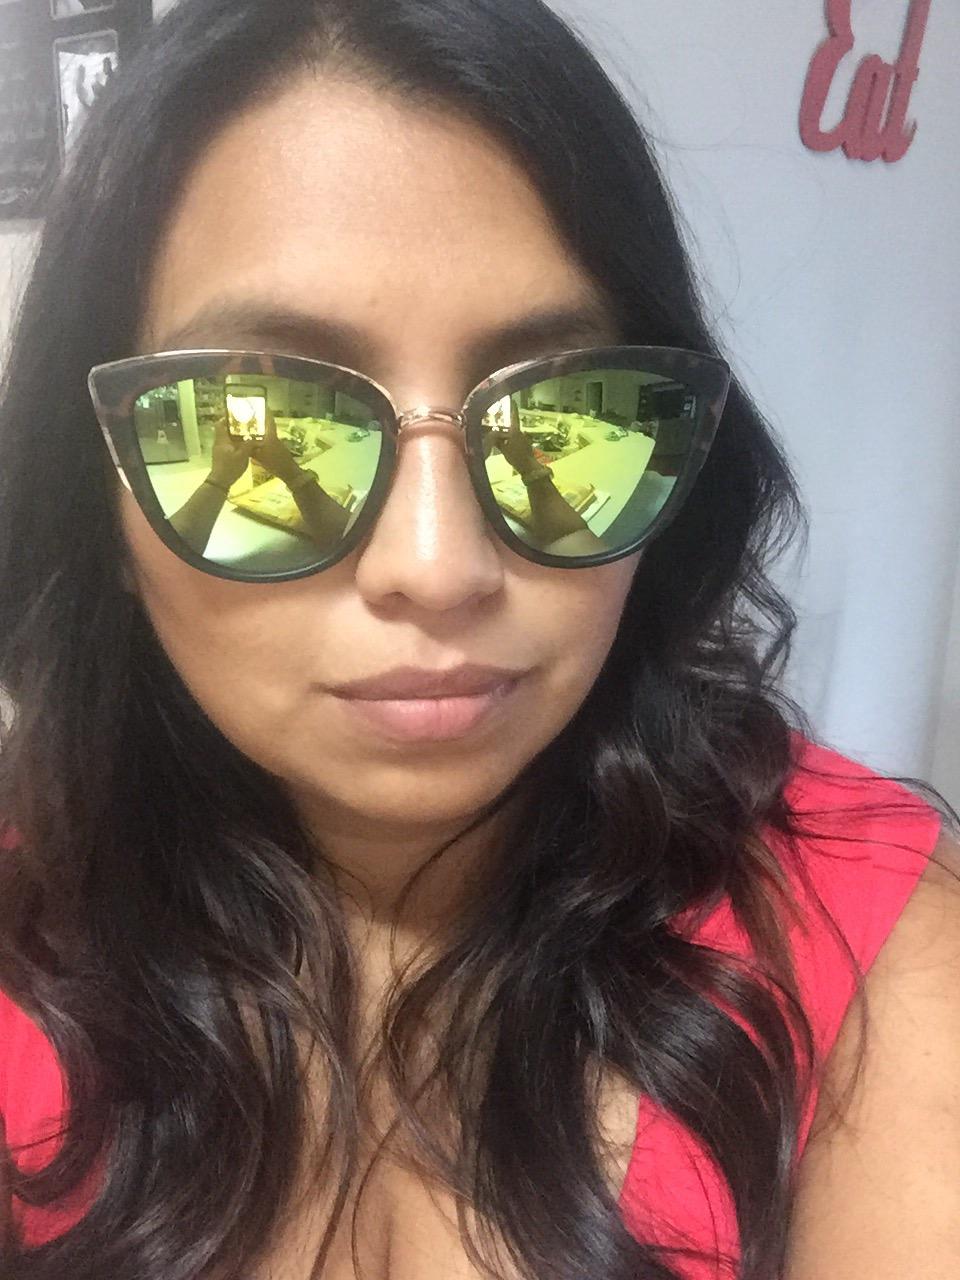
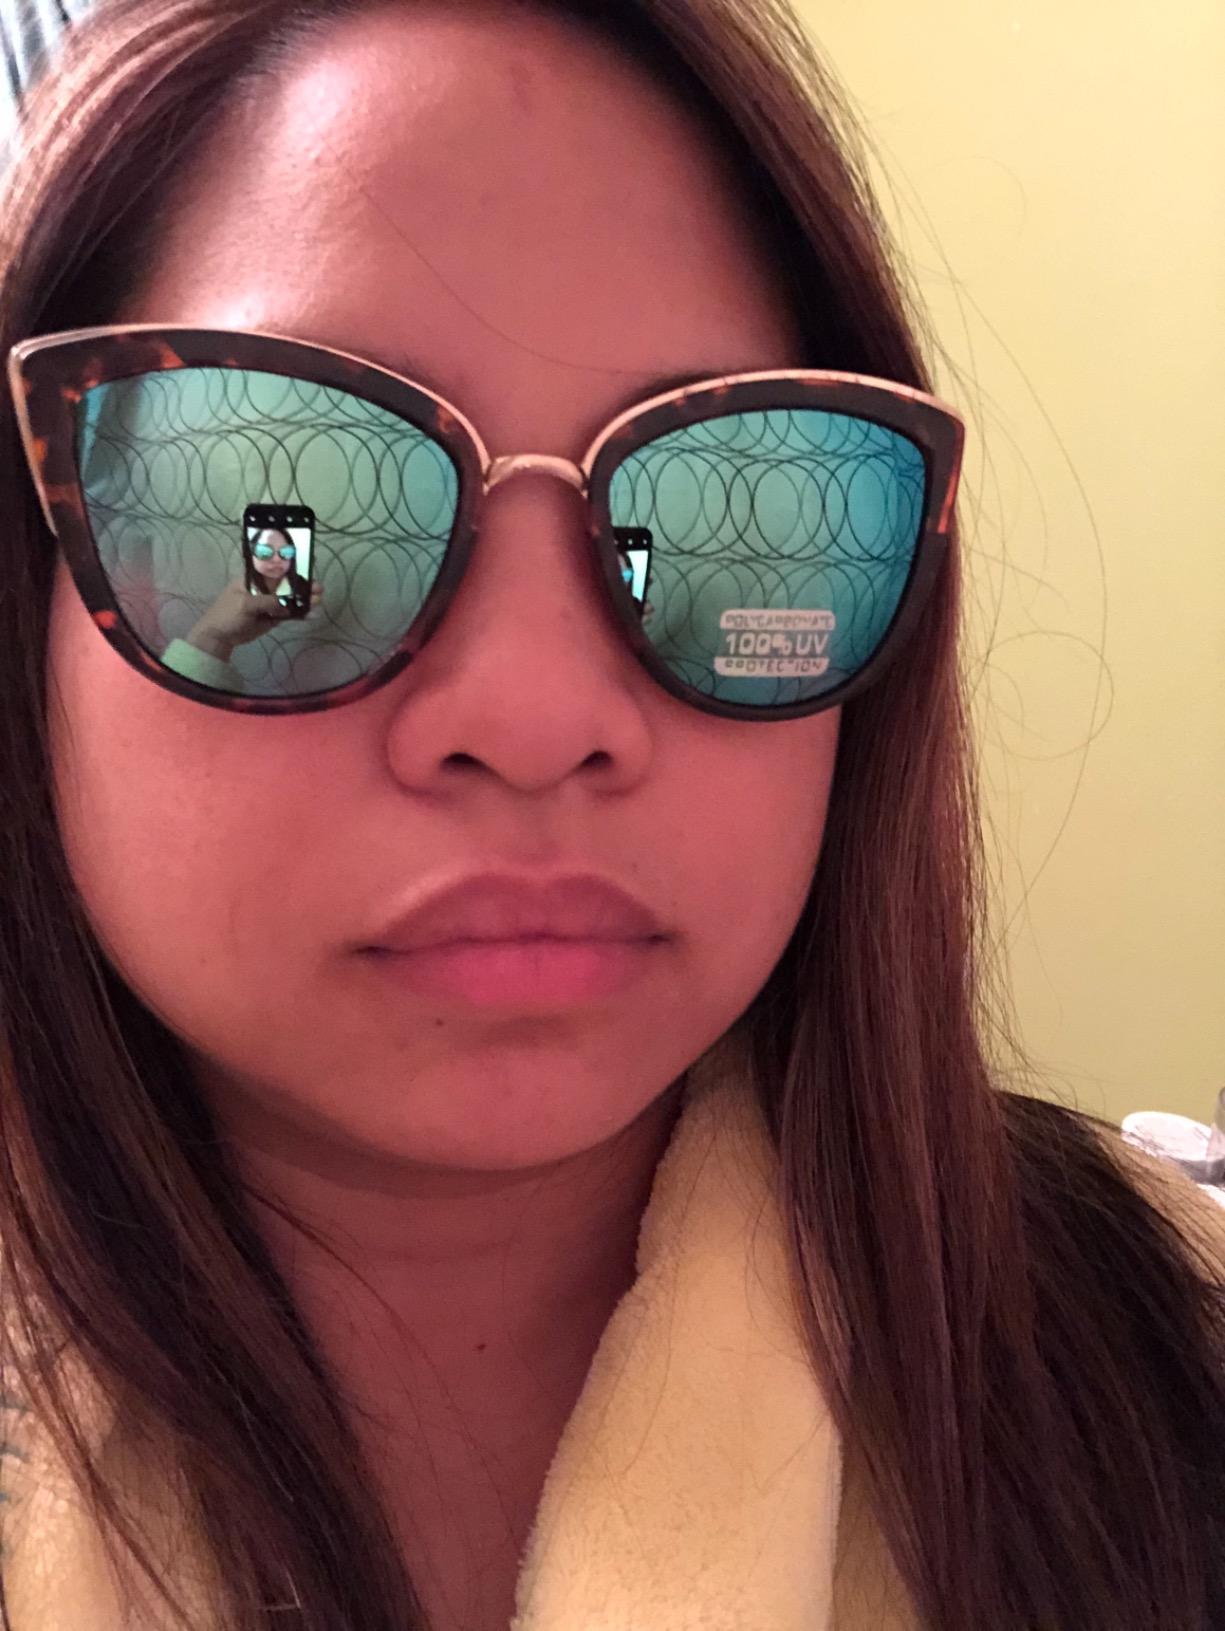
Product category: accessories_sunglasses
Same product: yes